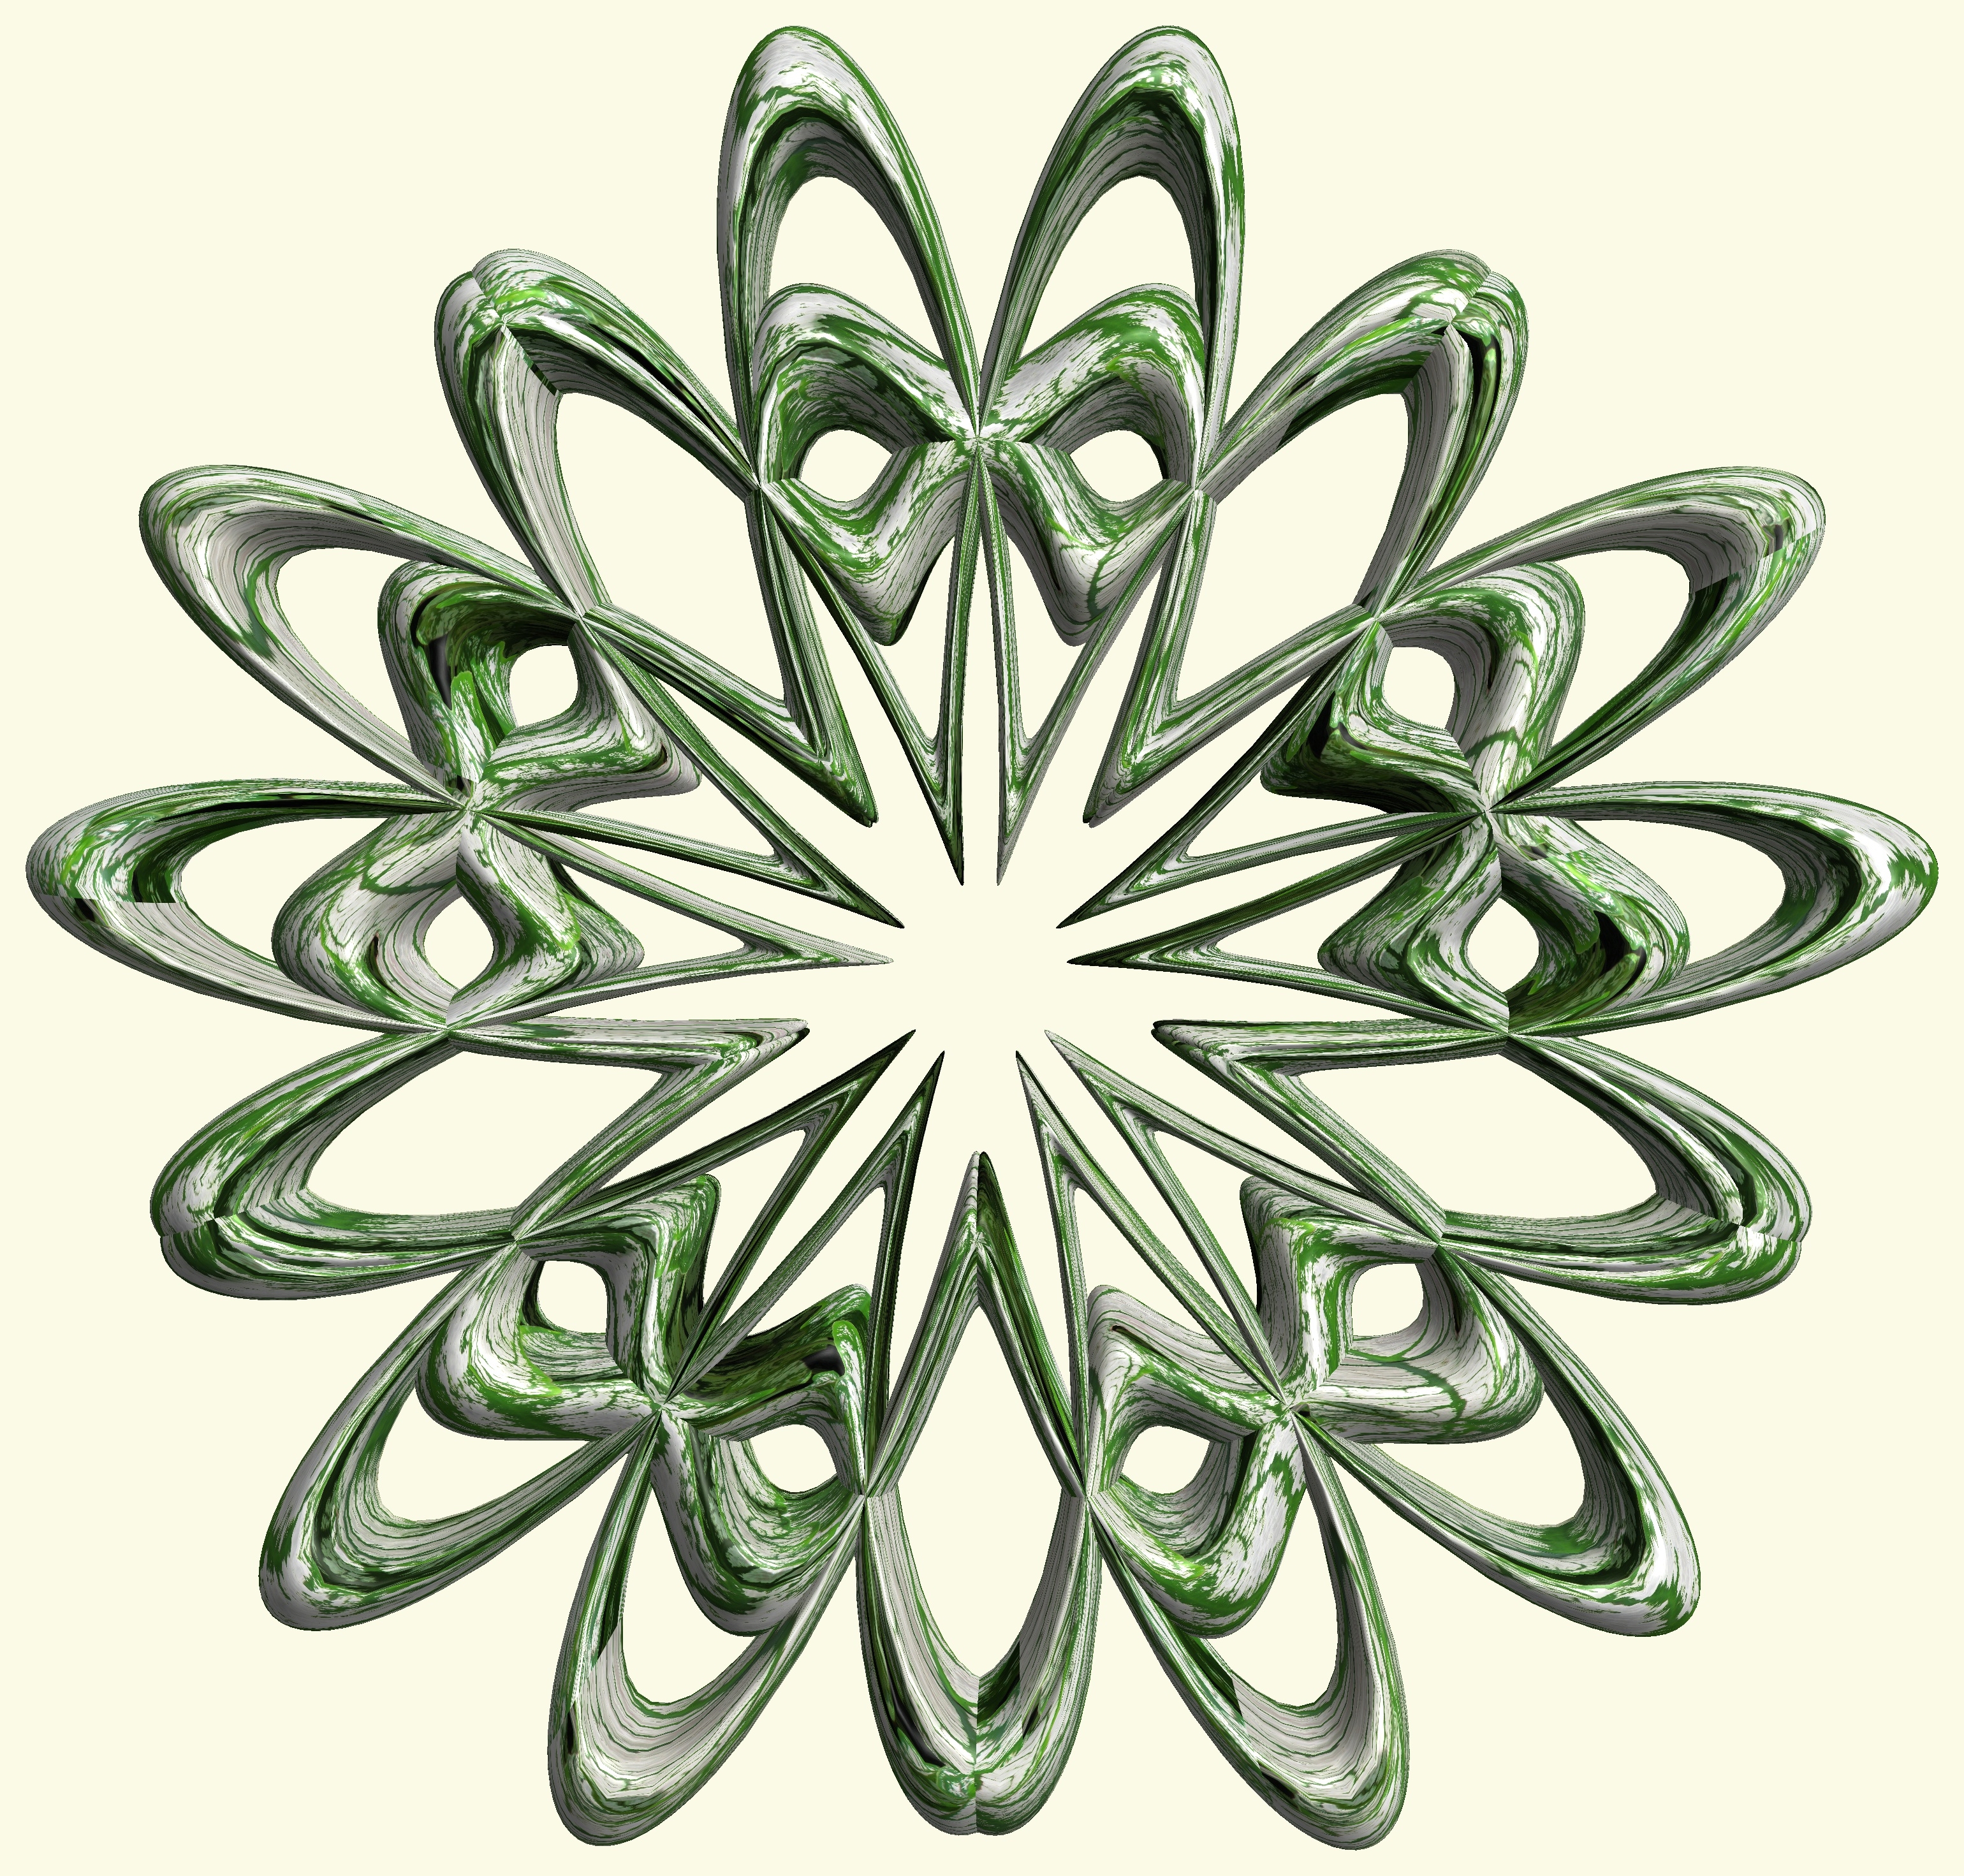
branch, structure, plant, texture, leaf, flower, pattern, green, botany, figure, design, symmetry, 3d, graphic, knot, mathematica, cg, parametricplot3d, code, program, algorithm, abstruct, mapping, flowering plant, land plant